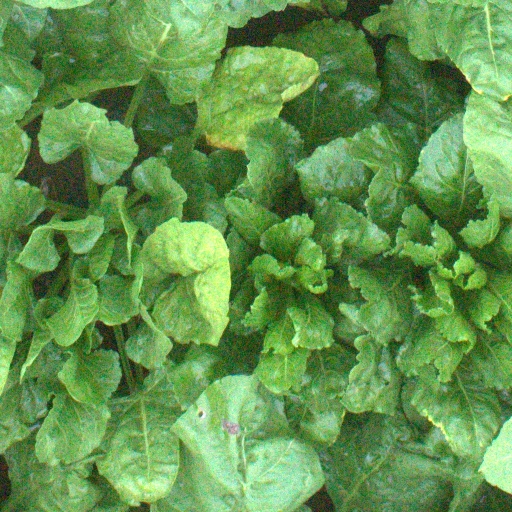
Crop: sugar beet